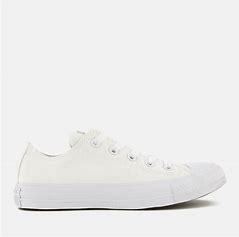
Brand: Converse
Model: Chuck Taylor All Star Ox